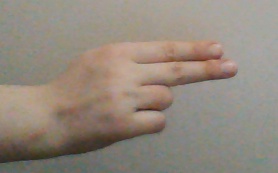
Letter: ain